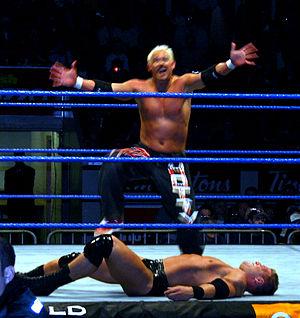
Scott Ronald Garland est un catcheur et entraîneur de catch américain, mieux connu sous le nom de ring de Scotty 2 Hotty. Il est essentiellement connu pour son travail à la World Wrestling Federation / World Wrestling Entertainment.